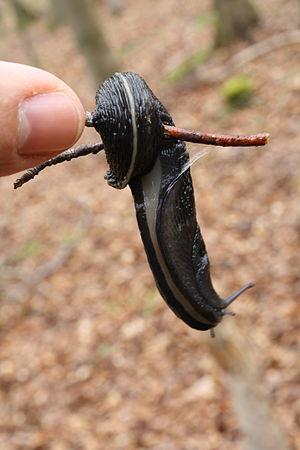
La sole pédieuse, ou sole de reptation, ou plus simplement pied, est un organe musculeux destiné à la locomotion des mollusques.